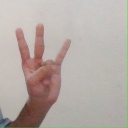
अक्षर: क्ष